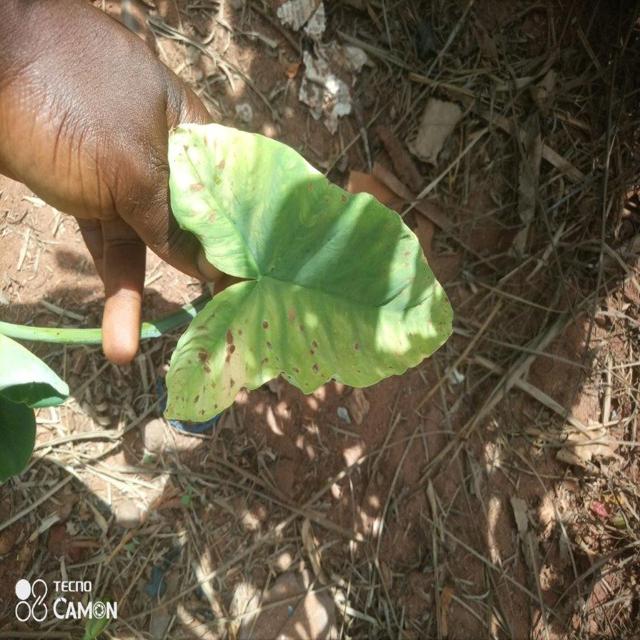
Label: Mid_Blight